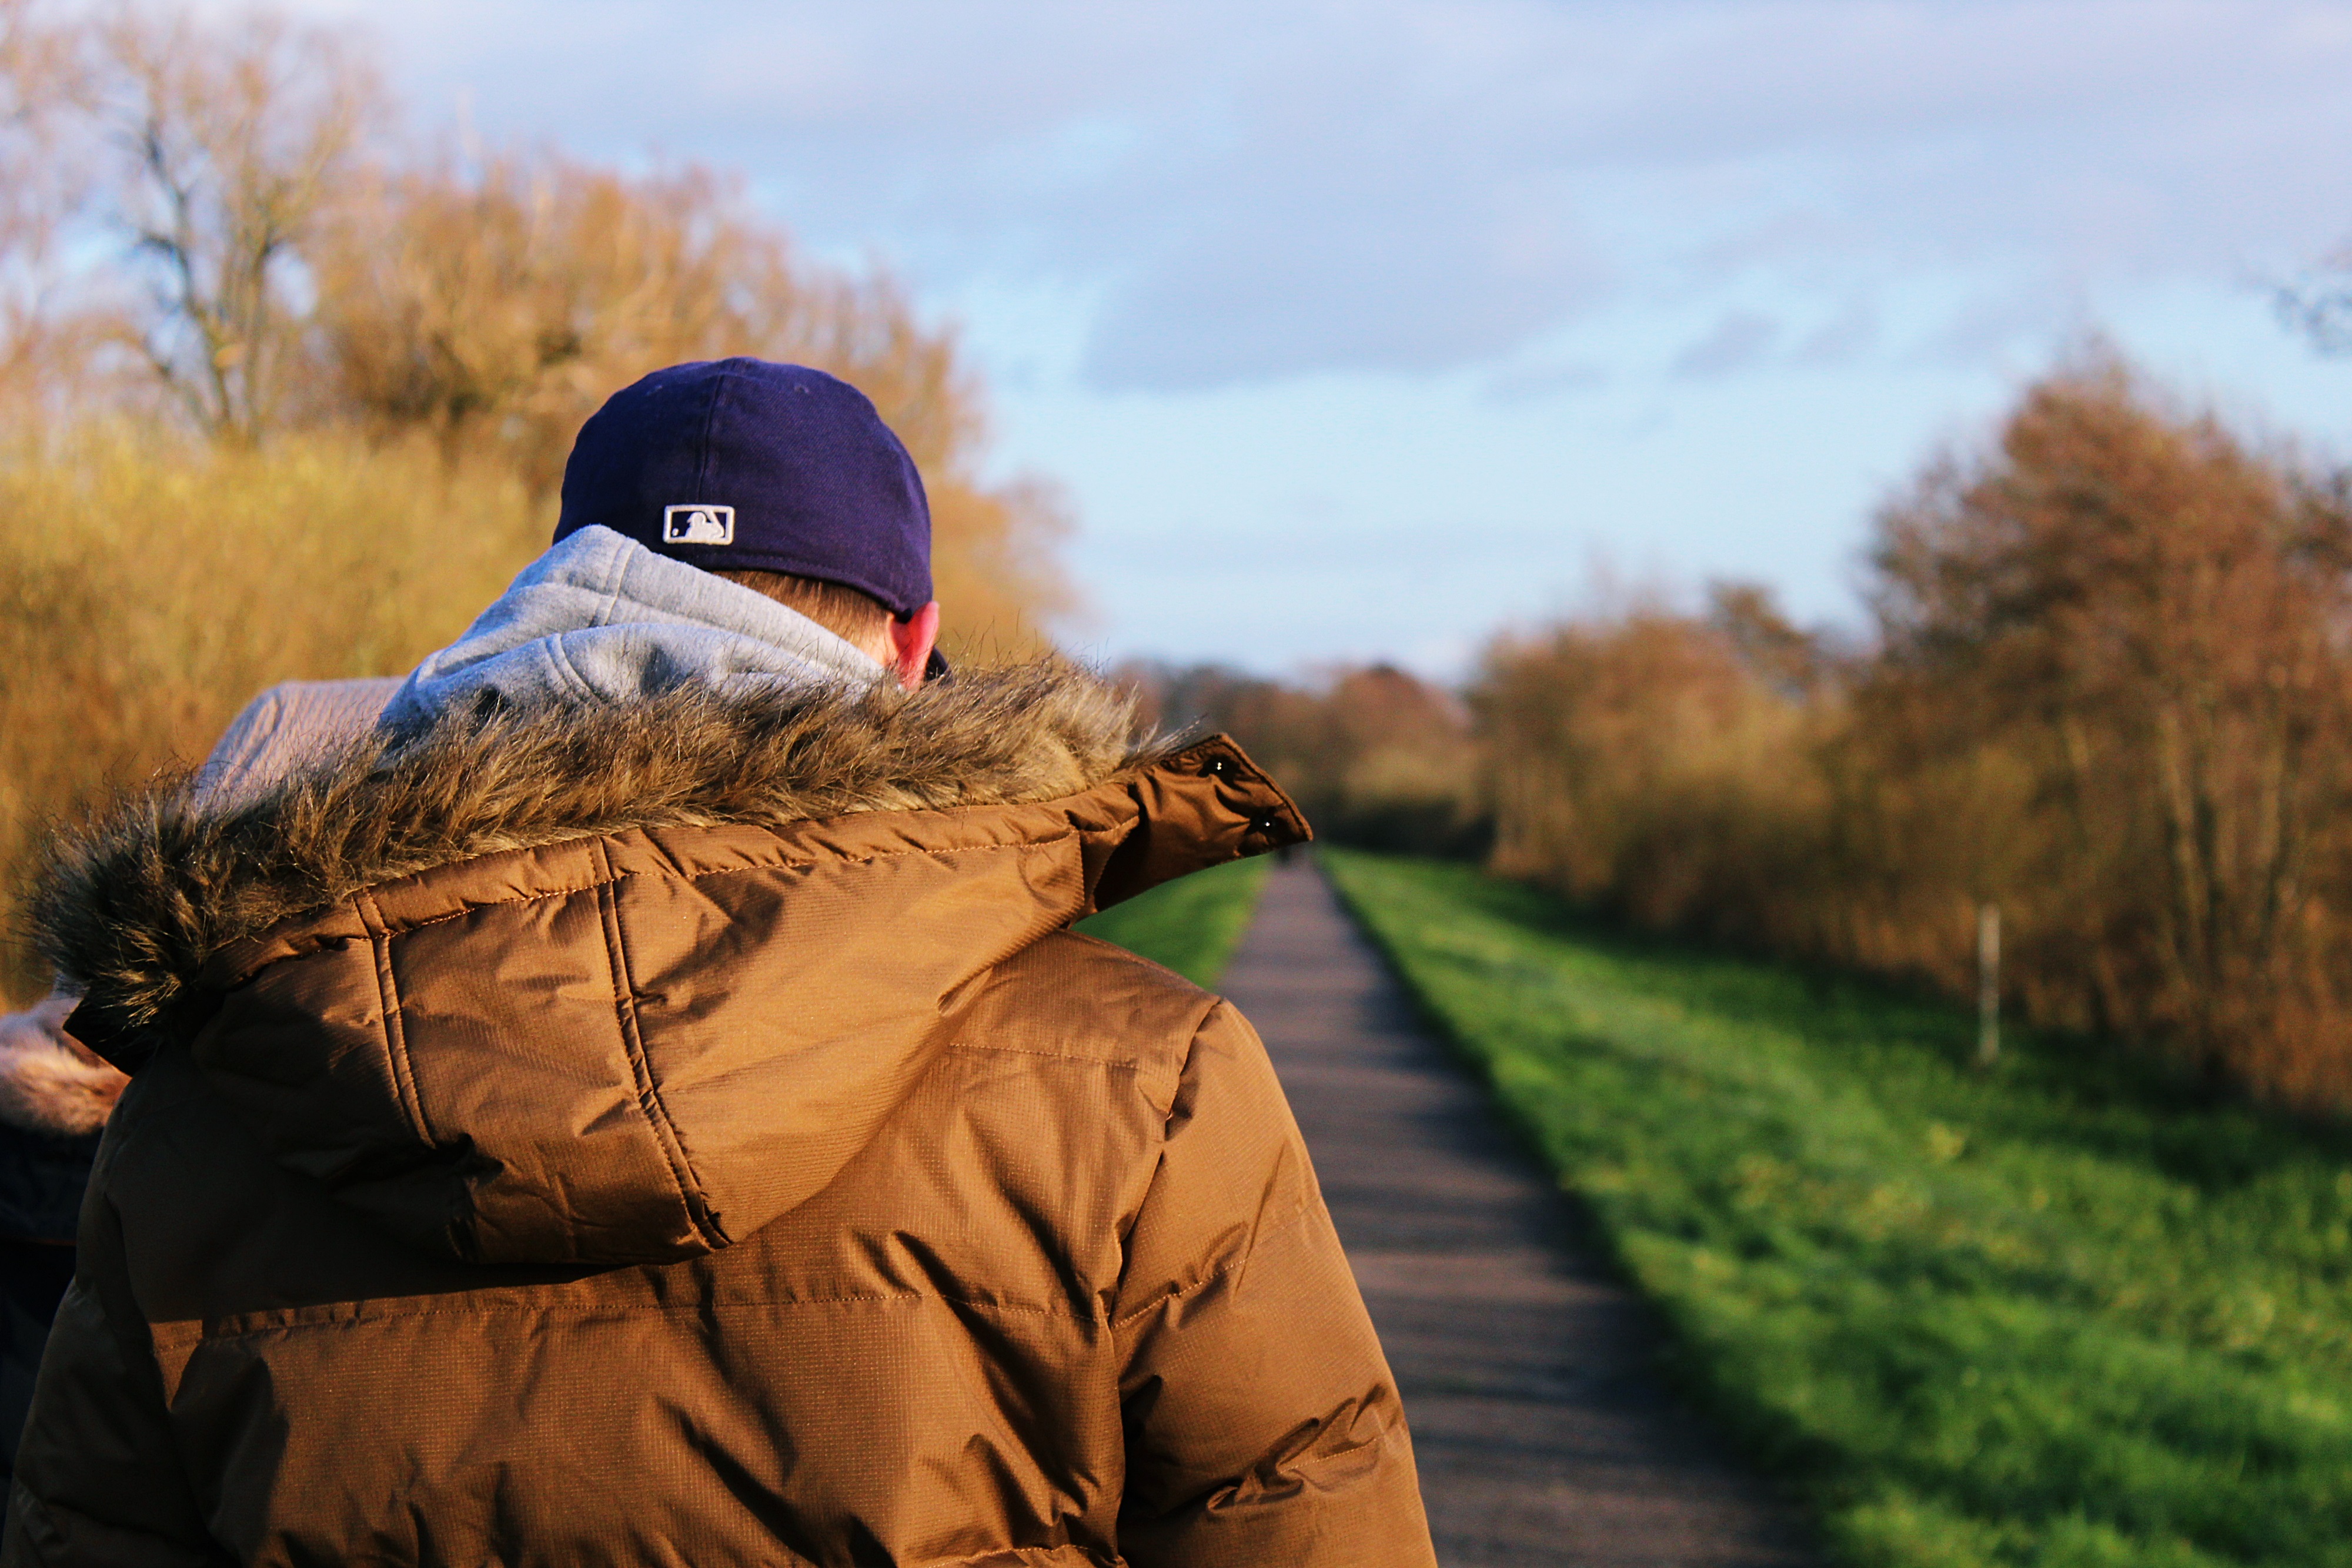
man, nature, person, cold, run, alone, walk, thinking, autumn, human, rest, thoughtful, lonely, jacket, season, rear view, trees, back, vision, move, wide, away, go, melancholic, distant, longing, distant view, rump, thoughtfully, flip side